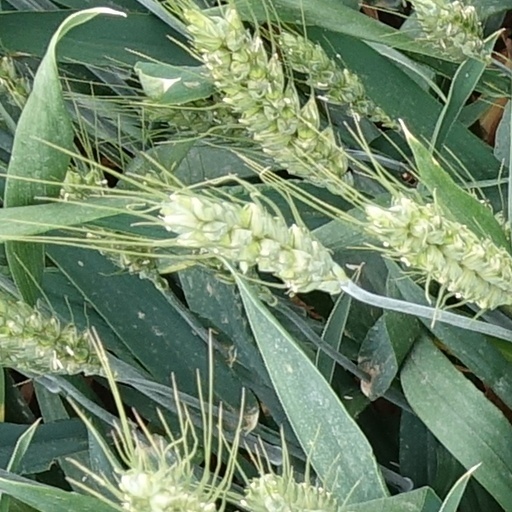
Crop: wheat